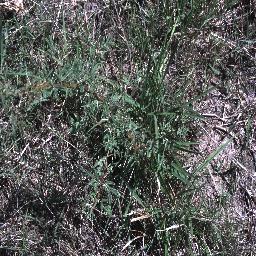
Label: prickly_acacia